Lewis Nixon (naval architect)

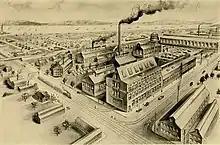
"Standard Motor Construction Company", Jersey City, bef. 1920

On Nixon's return to the United States, he was assigned to the John Roach & Sons shipyard in Chester, Pennsylvania, which the United States Navy had commandeered in order to finish three protected cruisers of the new steel navy: , , and . In 1890, with help from assistant naval constructor David W. Taylor, he designed the three s: , and . While in Pennsylvania, he earned a Doctor of Science degree from Villanova University.